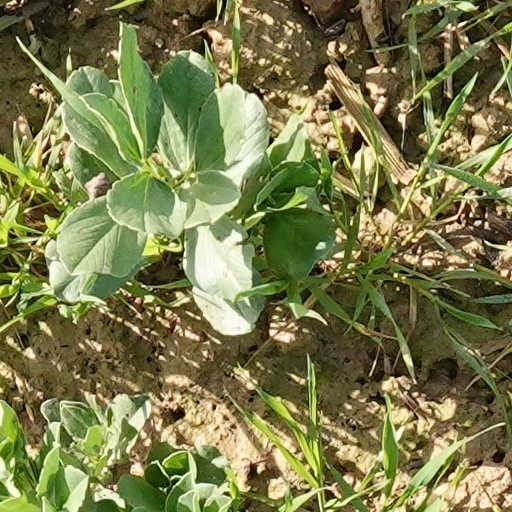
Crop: wheat